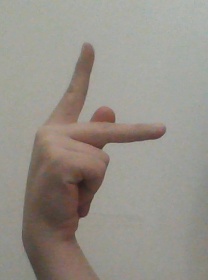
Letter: dha